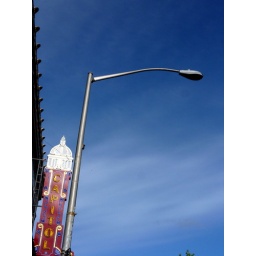
blue sky over Oly